José Díez de la Cortina y Olaeta

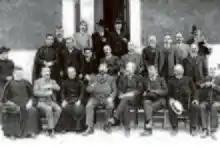
Díez de la Cortina with the prominent Carlist figure Juan Vázquez de Mella in Dos Hermanas (1906)

Cortina settled back in Marchena, assuming what was left of once large estate of his father. It is not known whether it was expropriated as repressive anti-Carlist measure or - during 20 years of his absence - divided among the relatives; in the press his economy was referred to "hacienda de Porcun". He immediately resumed Carlist activity and in 1899 entered the Sevilla Junta Provincial, soon growing to its vice-president. His engagement in gear-up to a , planned at that time, is unclear. None of the sources treating the subject mentions his name, while a single but highly reliable work claims he remained actively involved and as a reward the claimant promoted him to general; most other authors suggest the promotion acknowledged his wartime Philippine advantages.